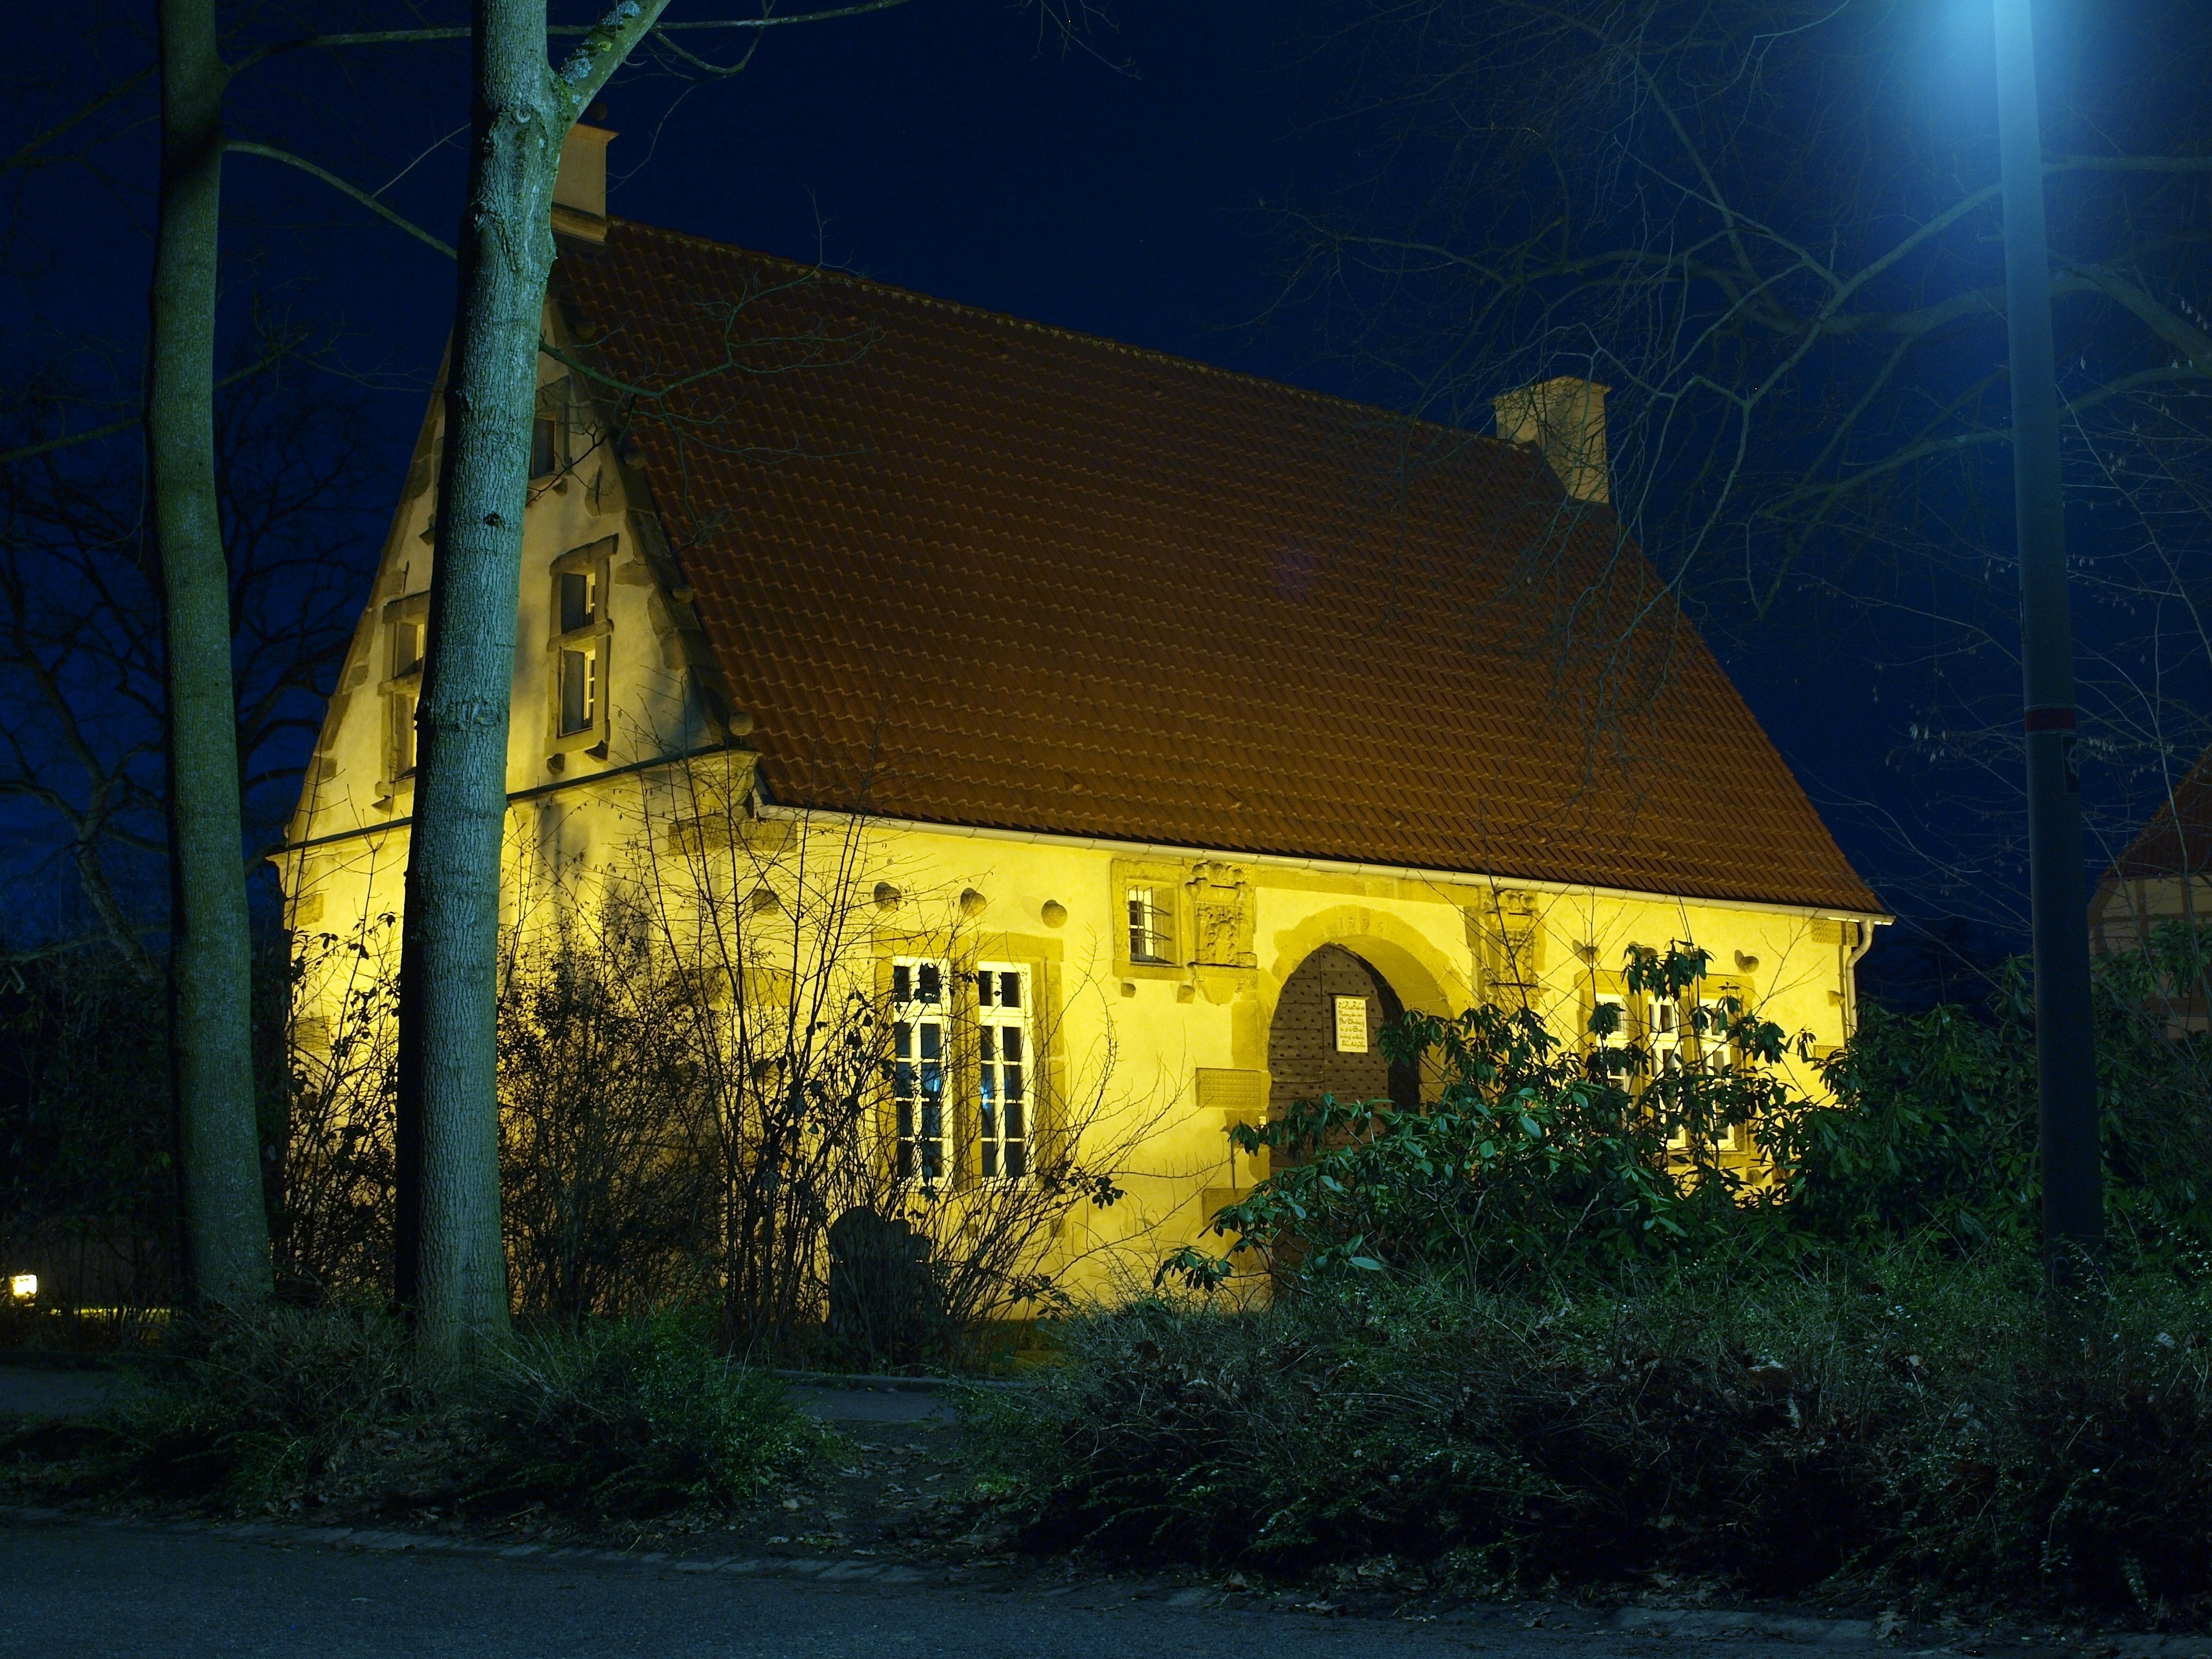
light, architecture, sky, night, house, sunlight, building, home, evening, darkness, church, chapel, lighting, place of worship, plants, trees, outside, lights, germany, urban area